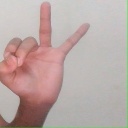
अक्षर: ण